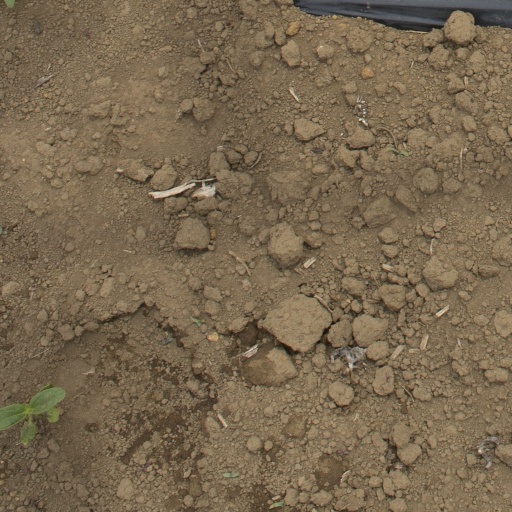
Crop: Jerusalem artichoke